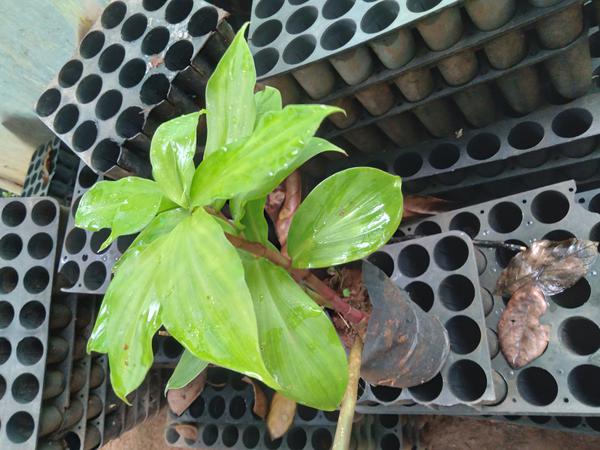
Plant: Insulin